2010–11 Los Angeles Lakers season

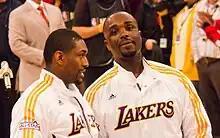
Ron Artest and Derrick Caracter.

The Lakers started the season at home versus the Houston Rockets. Last year's players and staff received their 2010 NBA Championship rings and the Lakers raised their 16th championship banner in the Staples Center rafters. With Andrew Bynum missing the season opener, Pau Gasol moved from starting power forward to center and Lamar Odom moved from backup forward to starting power forward. The starting lineup to begin the season was: